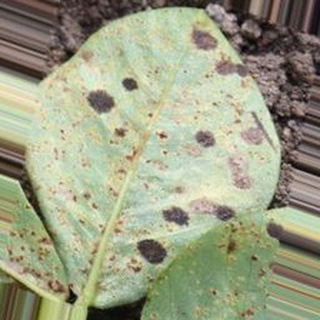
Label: groundnut_rust